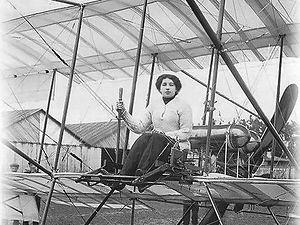
Lydia Vissarionovna Zvereva née Lydia Lebedeva en 1890 à Saint-Pétersbourg et morte le 28 mai 1916 à Pétrograd, est une aviatrice russe.